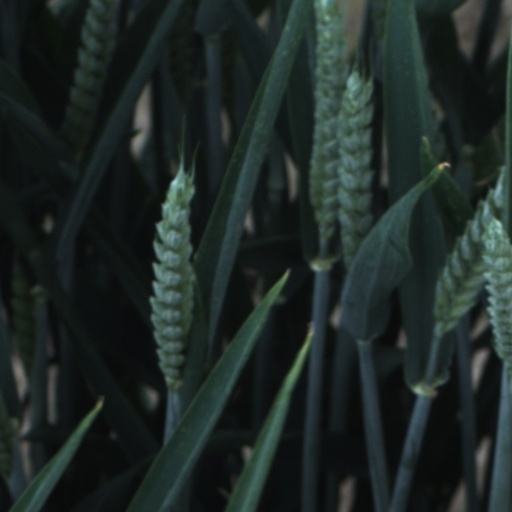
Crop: wheat